Georg Eder

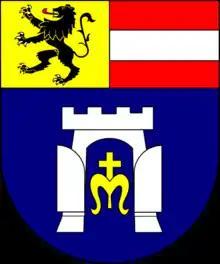
Coat of Arms of Georg Eder as archbishop of Salzburg

Georg Eder (6 March 1928 – 19 September 2015) was an Austrian Roman Catholic bishop. Because of his strict conservatism, reported one obituary, he was frequently the center of public controversy.